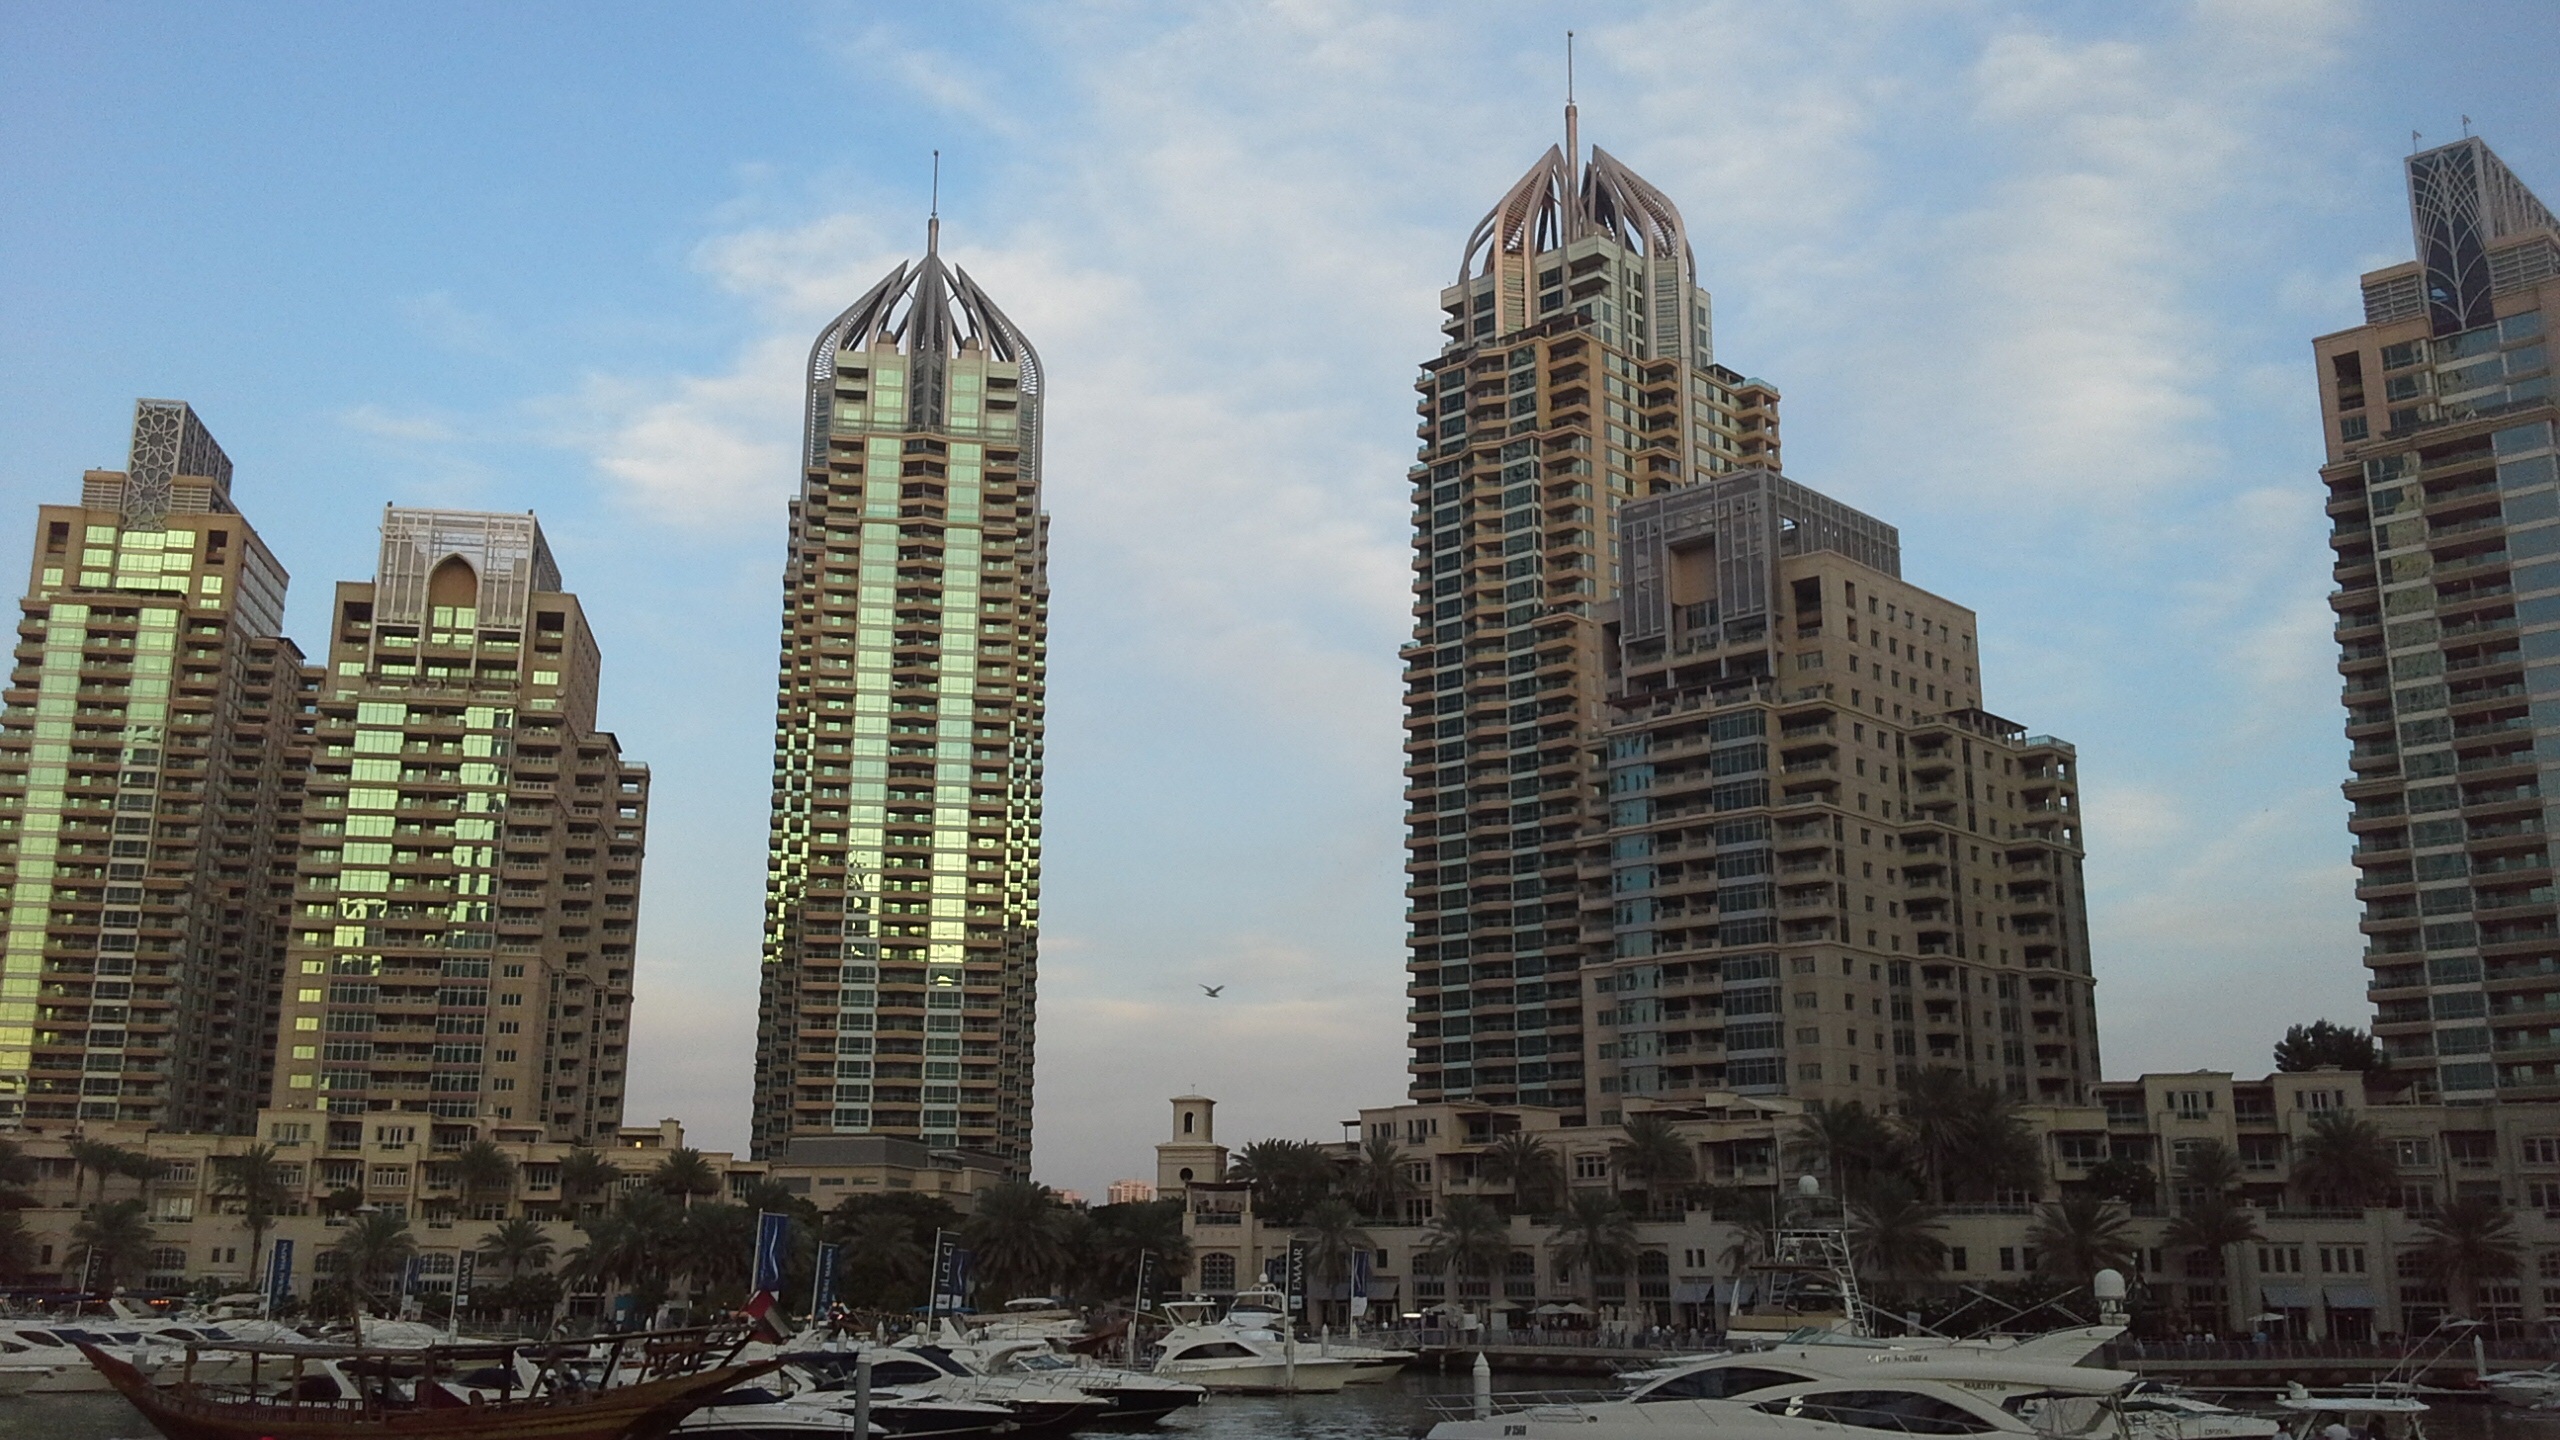
architecture, skyline, city, skyscraper, cityscape, downtown, tower, dubai, landmark, marina, tower block, buildings, metropolis, condominium, metropolitan area